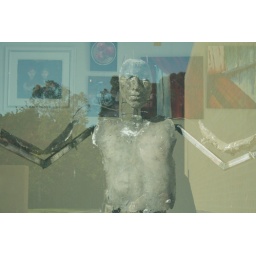
in the window of the University Club building at UWA, Perth